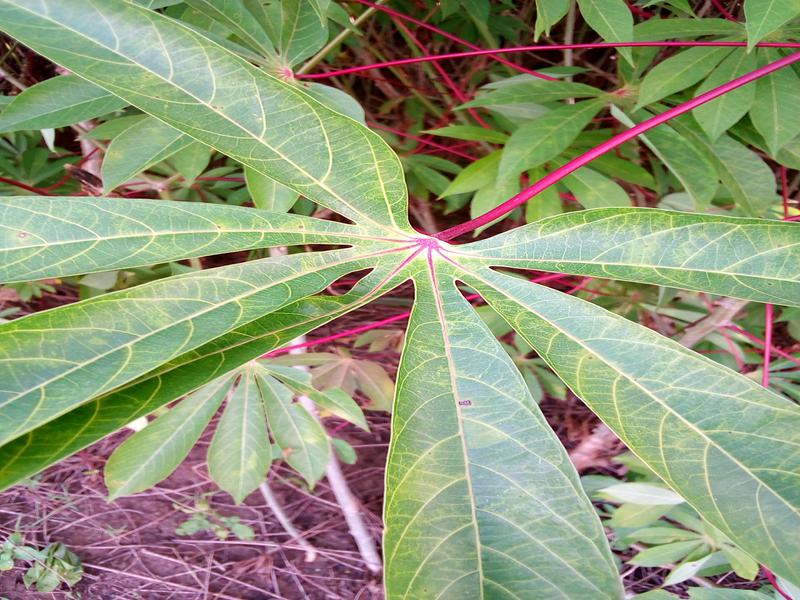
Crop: cassava
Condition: brown_streak_disease